Greek Revival architecture

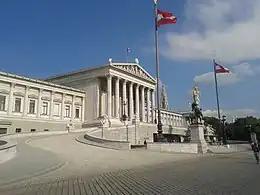
The Austrian Parliament Building in Vienna

The style was generally popular in northern Europe, and not in the south (except for Greece itself), at least during the main period. Examples can be found in Poland, Lithuania, and Finland, where the assembly of Greek buildings in Helsinki city centre is particularly notable. At the cultural edges of Europe, in the Swedish region of western Finland, Greek Revival motifs might be grafted on a purely Baroque design, as in the design for Oravais Church by Jacob Rijf, 1792. A Greek Doric order, rendered in the anomalous form of pilasters, contrasts with the hipped roof and boldly scaled cupola and lantern, of wholly traditional Baroque inspiration.